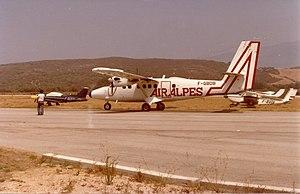
Arrivée à Propriano Corse LKFO août 1979 De Havilland Canada DHC-6 Air Alpes
Air Alpes était une société de transport aérien créée par Michel Ziegler et dont l'activité démarra dans le massif des Alpes. Cette compagnie aérienne a joué un rôle important dans le développement des sports d'hiver, notamment à Courchevel, en déposant des clients aisés au pied des pistes grâce à des altiports.